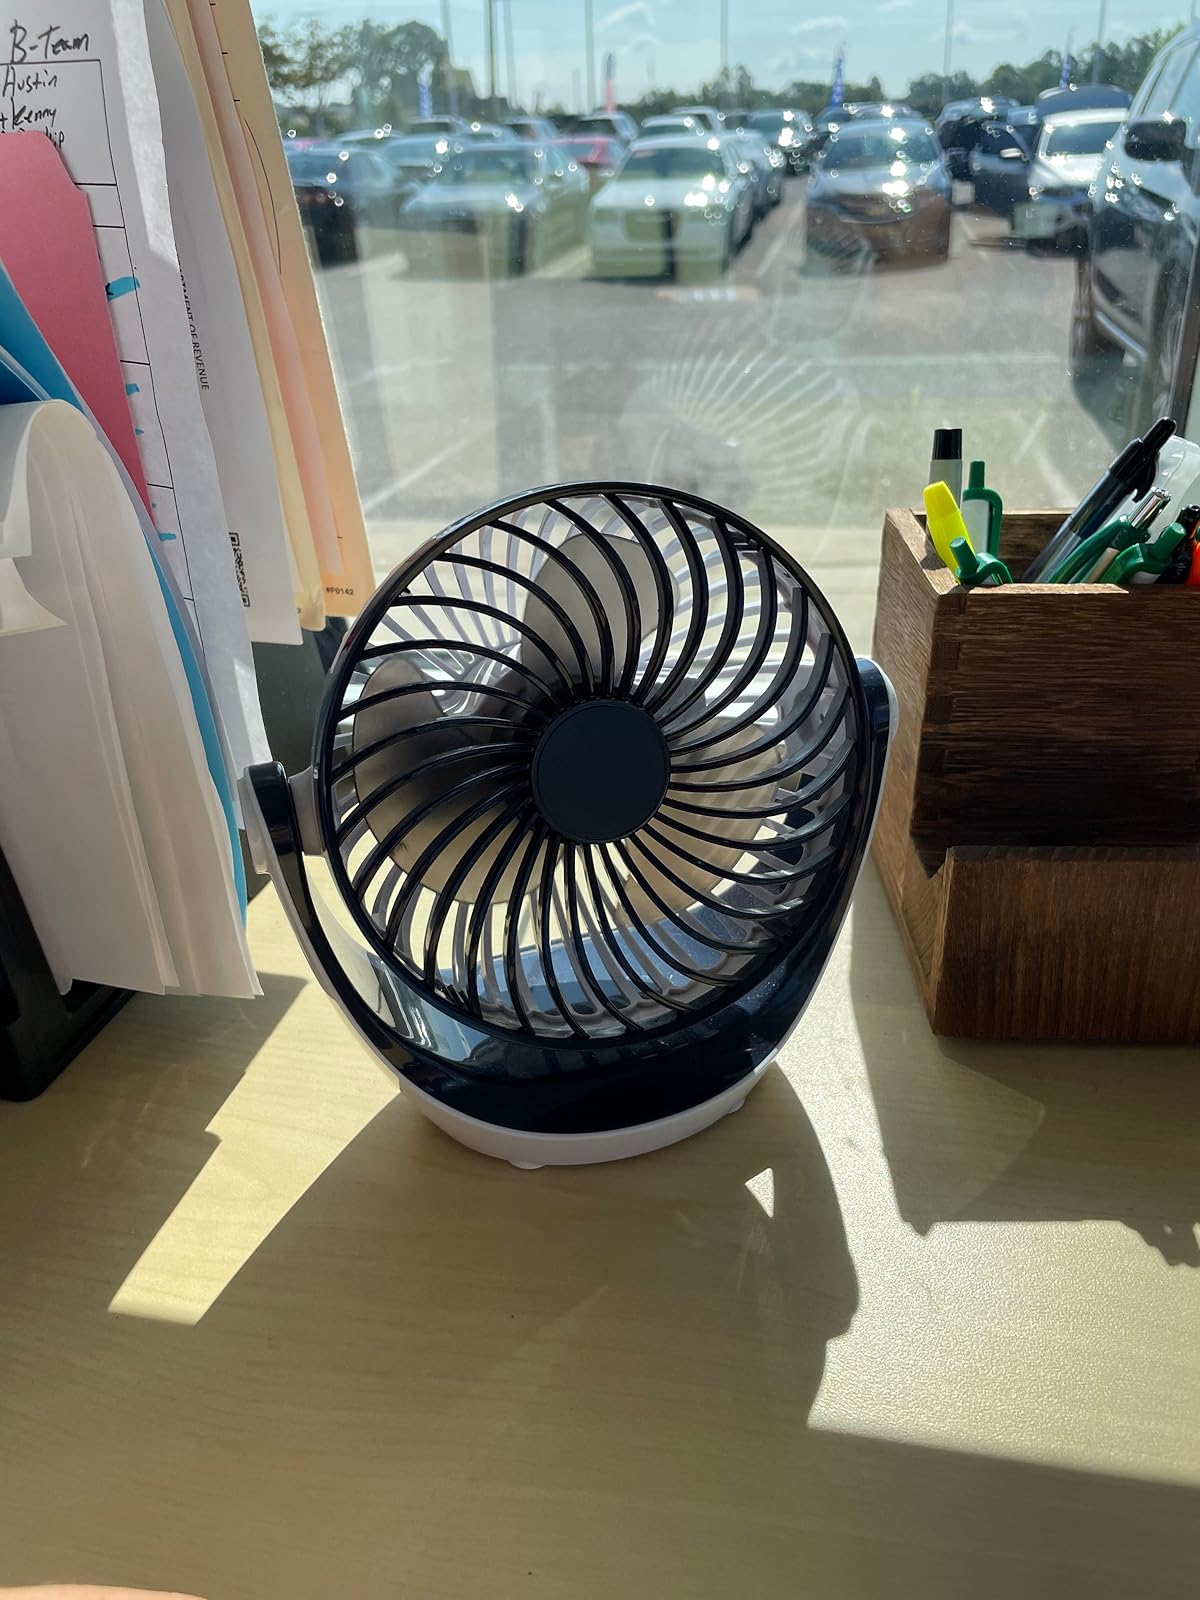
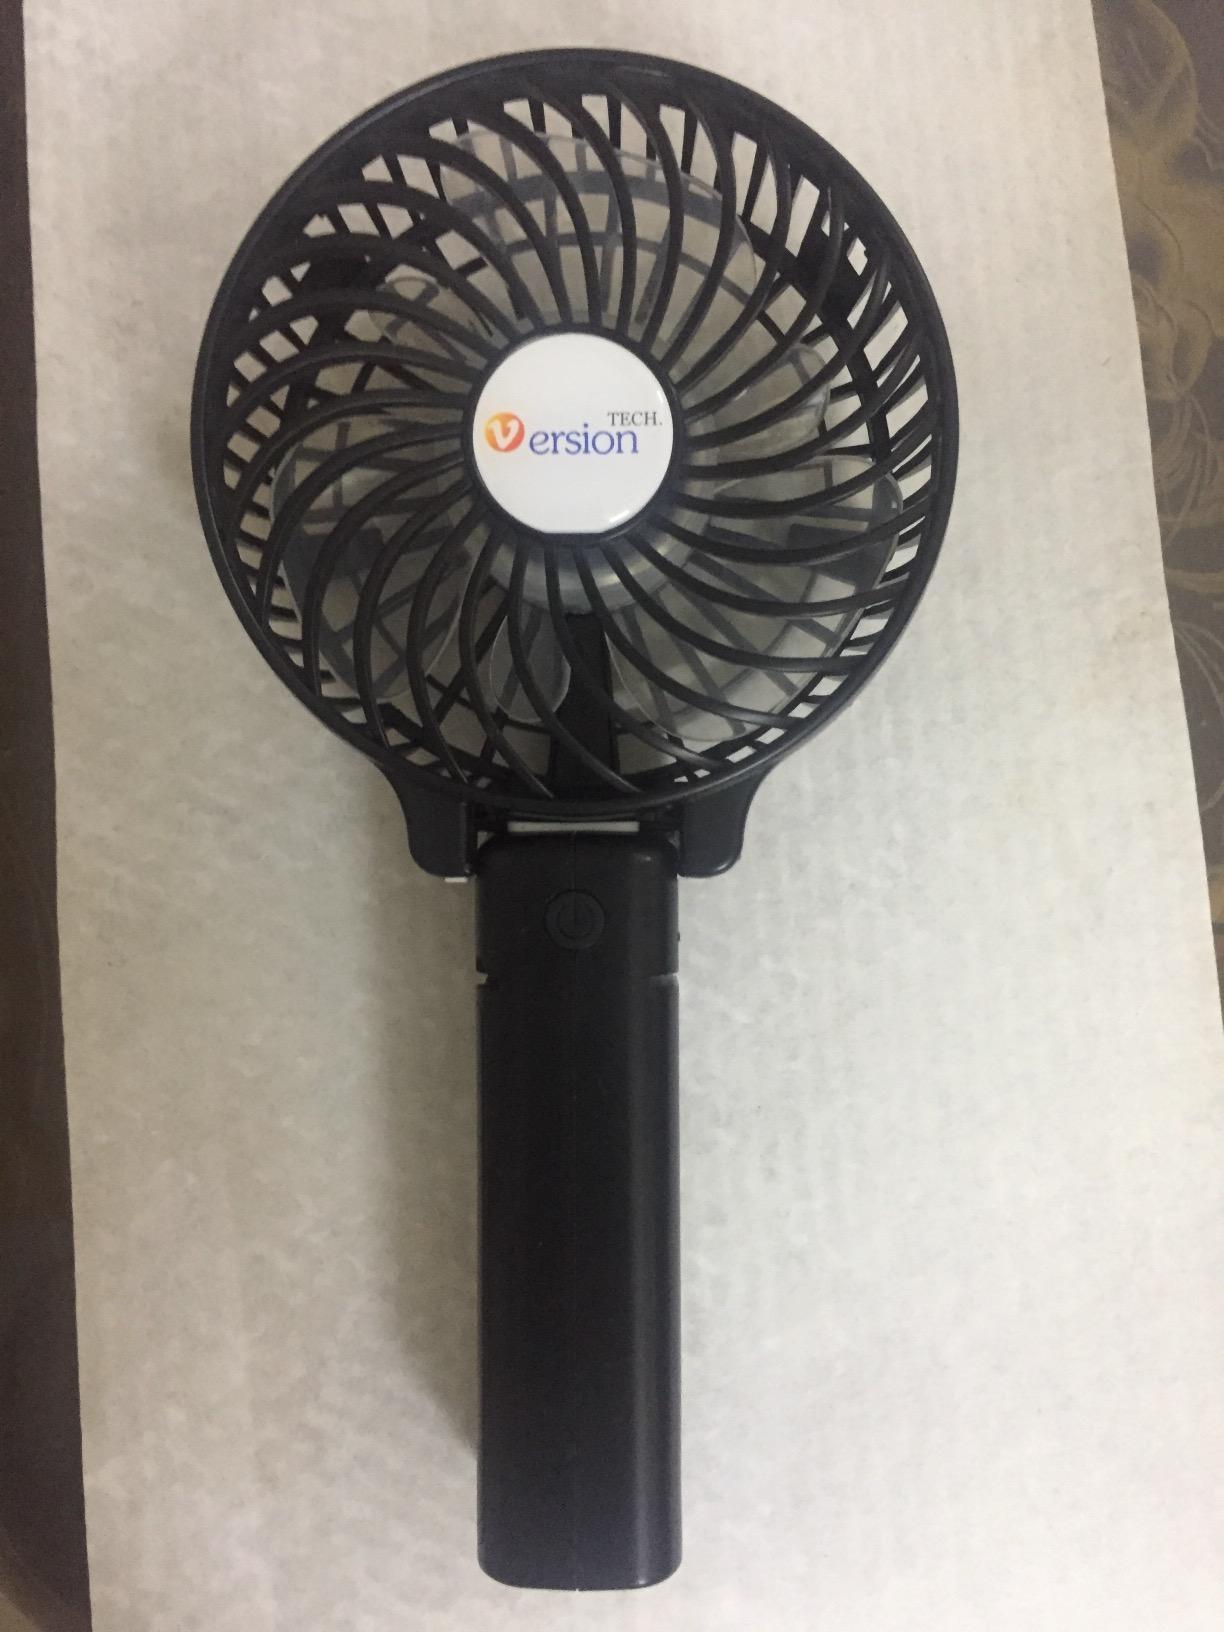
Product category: fan
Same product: no